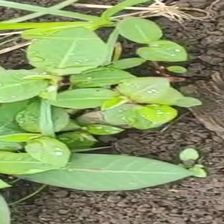
Weed species: Moti_dudhi(Euphorbia_geneculata_L)